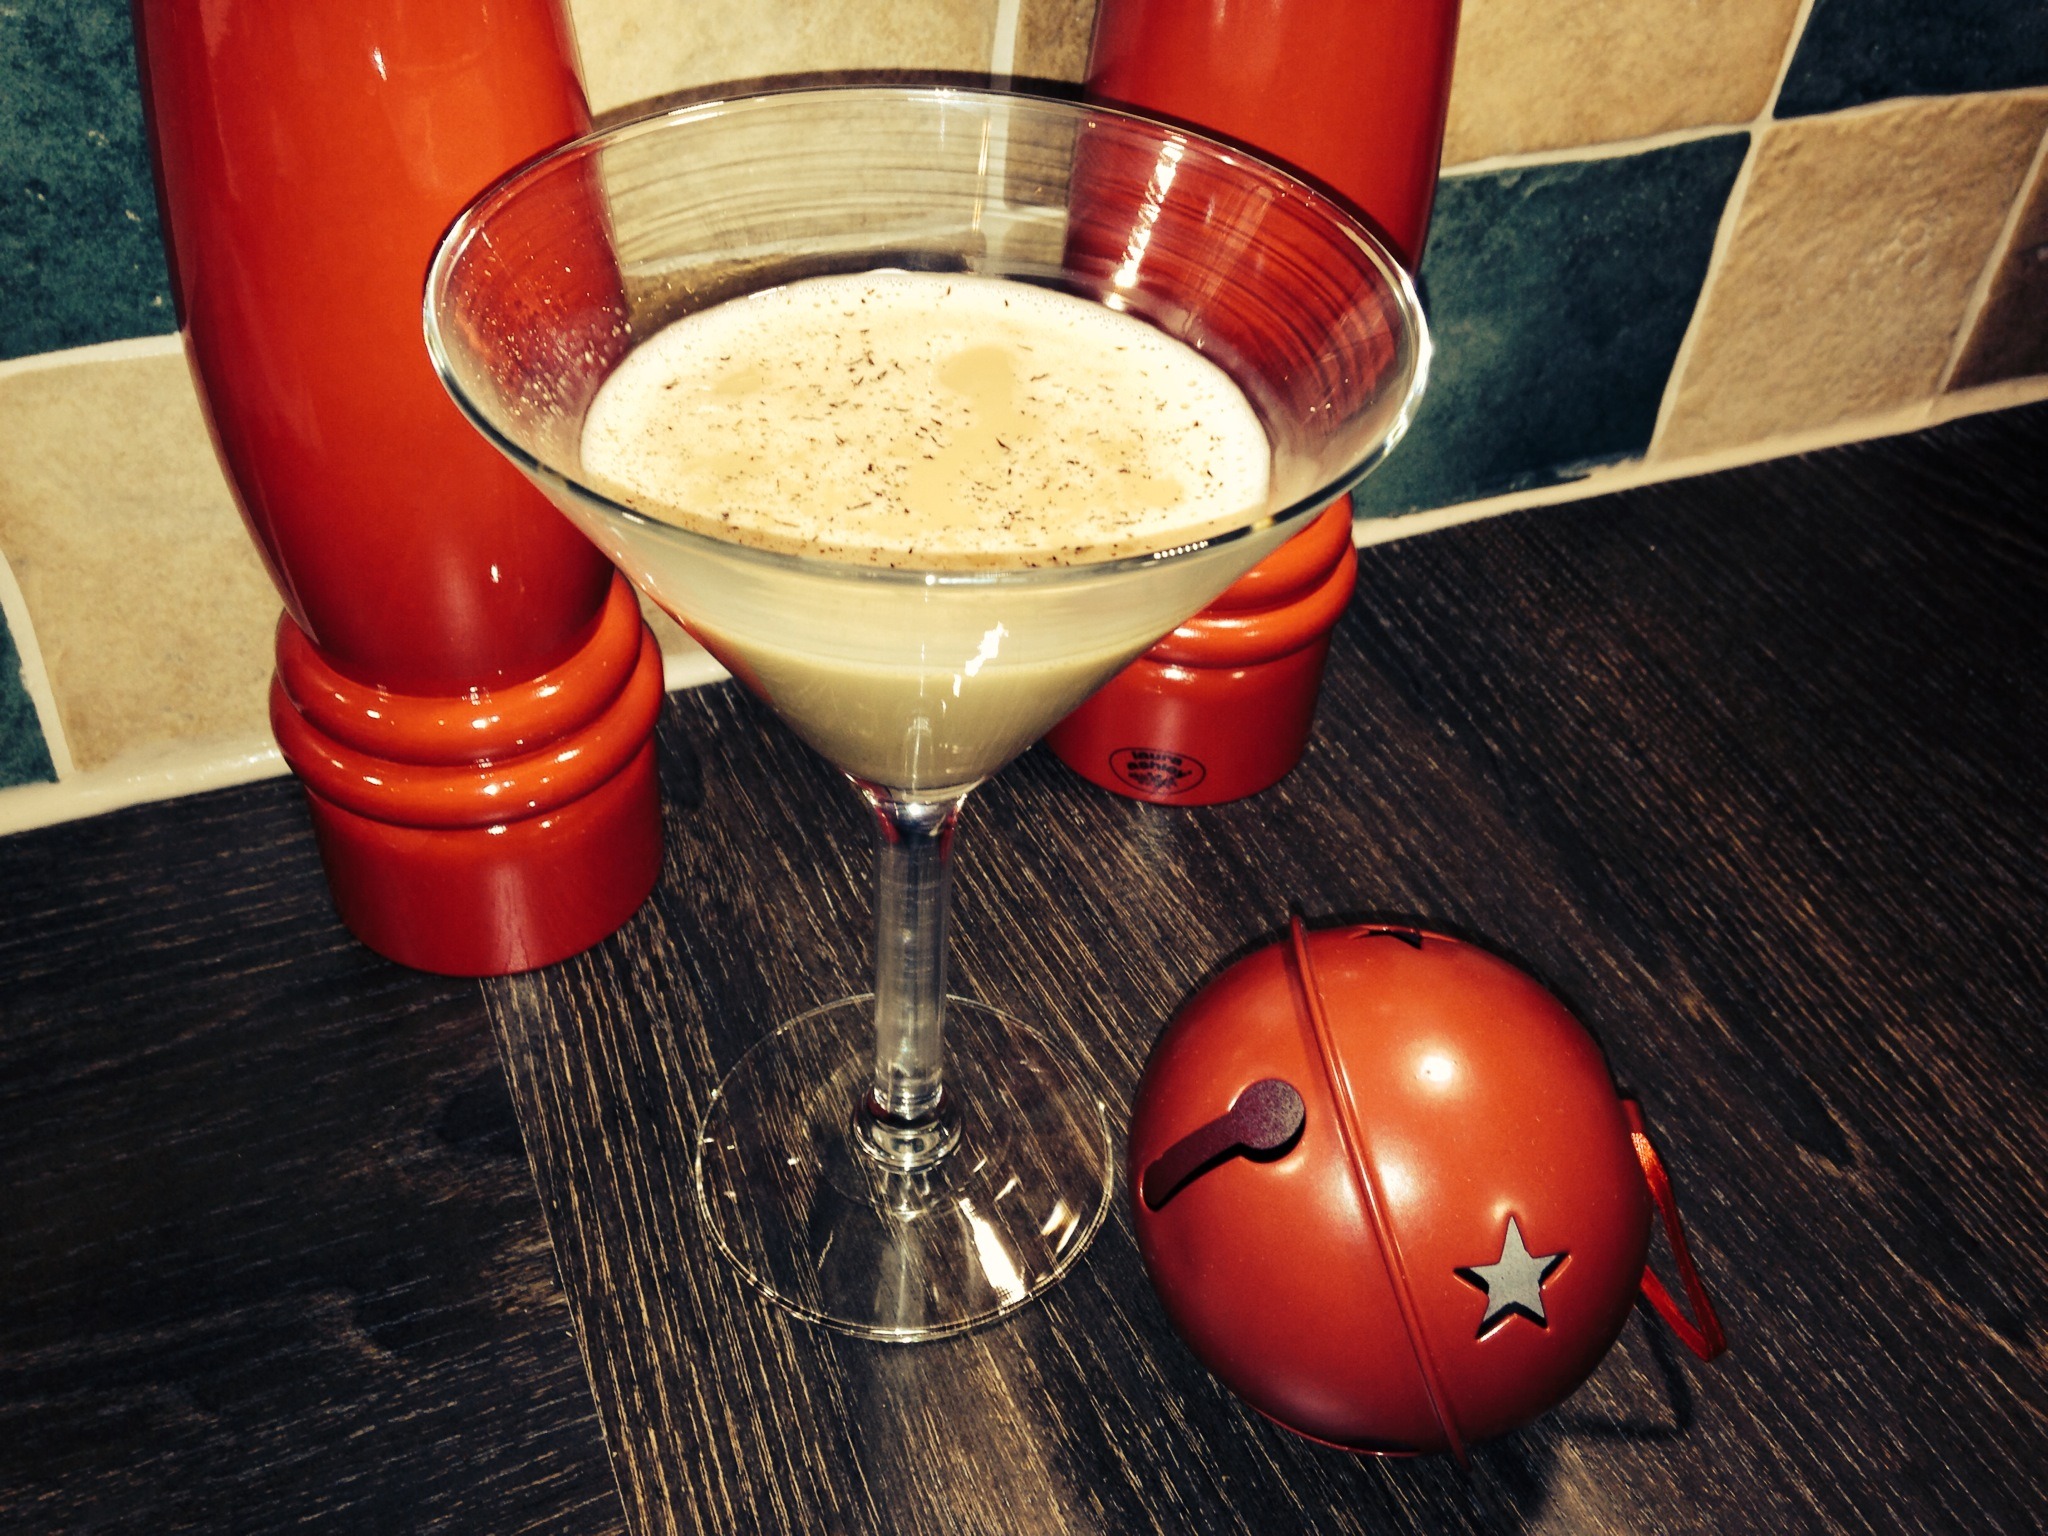
celebration, dish, food, red, produce, beverage, drink, christmas, dessert, cocktail, festive, traditional, eggnog